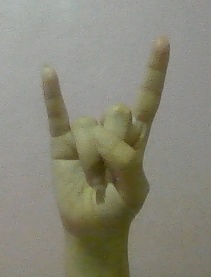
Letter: la